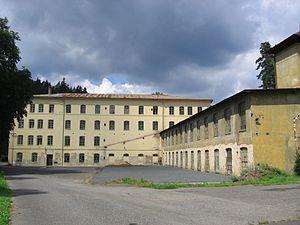
Janská est une commune du district de Děčín, dans la région d'Ústí nad Labem, en Tchéquie. Sa population s'élevait à 195 habitants en 2018.